Hall County Courthouse (Nebraska)

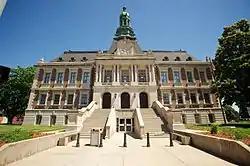
The courthouse in 2014

Hall County Courthouse is a historic building in Grand Island, Nebraska, and the courthouse for Hall County, Nebraska. When it was built in 1901–1904, it replaced a former courthouse at another location. It was designed in the Beaux Arts style by architect Thomas Rogers Kimball. It has been listed on the National Register of Historic Places since September 15, 1977.